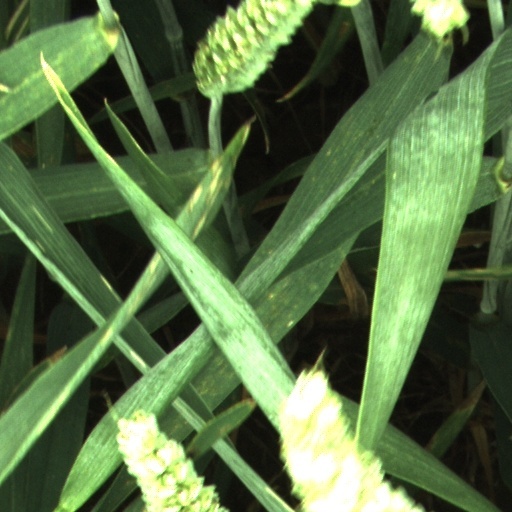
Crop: wheat